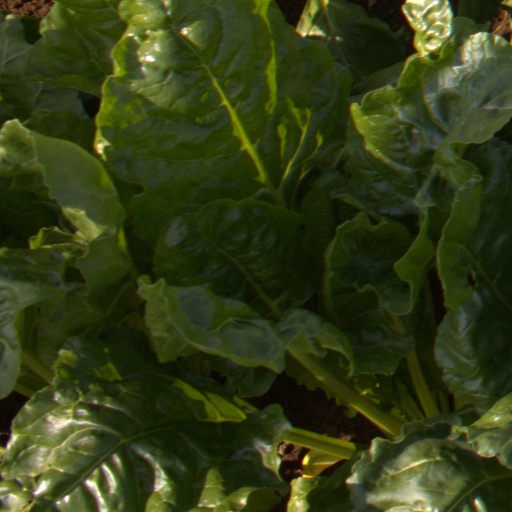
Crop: sugar beet